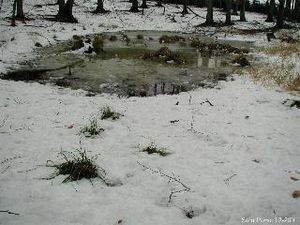
December / December i Danmark / Vejrrekorder for december måned
December: Vandhul i Jyderup skov.
December måned er opkaldt efter decem, latin for "10". Ældre dansk navn Kristmåned.